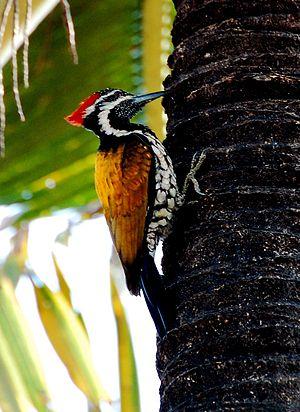
Le Pic du Bengale ou Petit Pic du Bengale à dos dʼor est une espèce d'oiseau de la famille des Picidae, dont l'aire de répartition s'étend sur le Pakistan, l'Inde, le Népal, le Bhoutan, le Sri Lanka, le Bangladesh et la Birmanie.